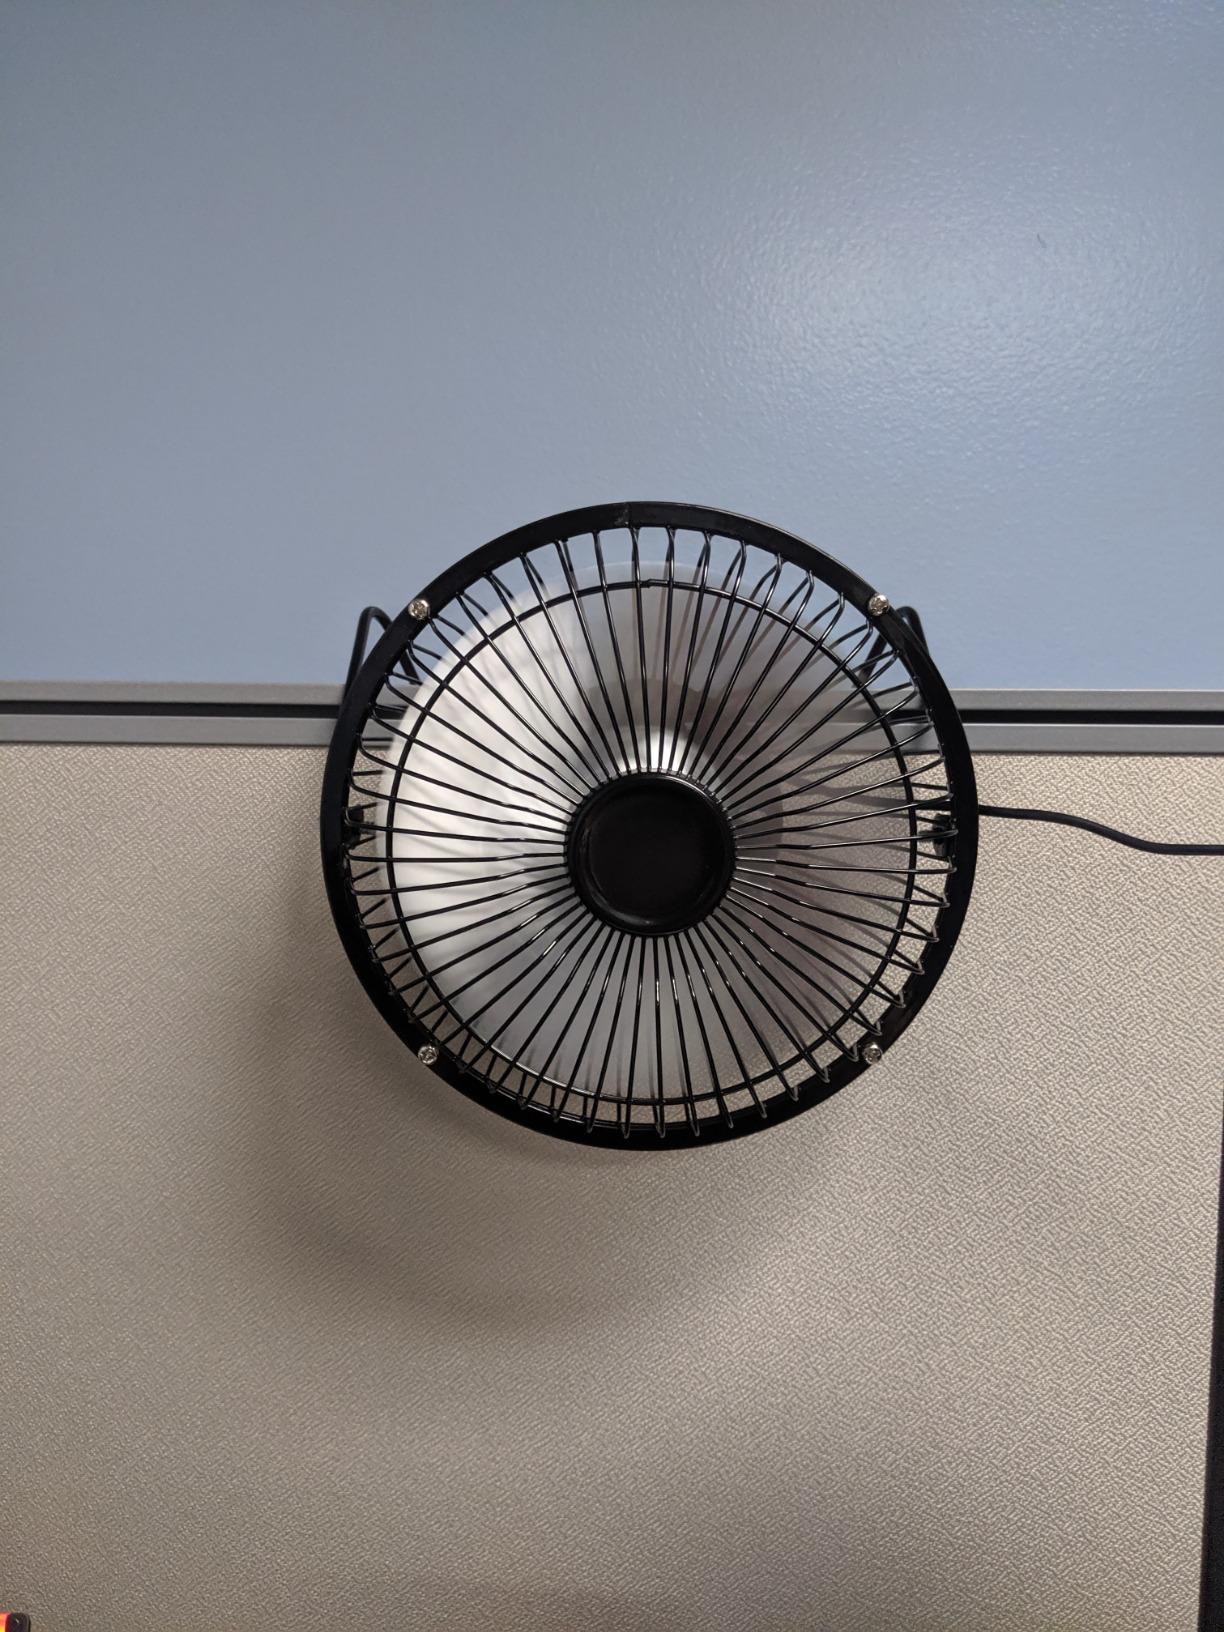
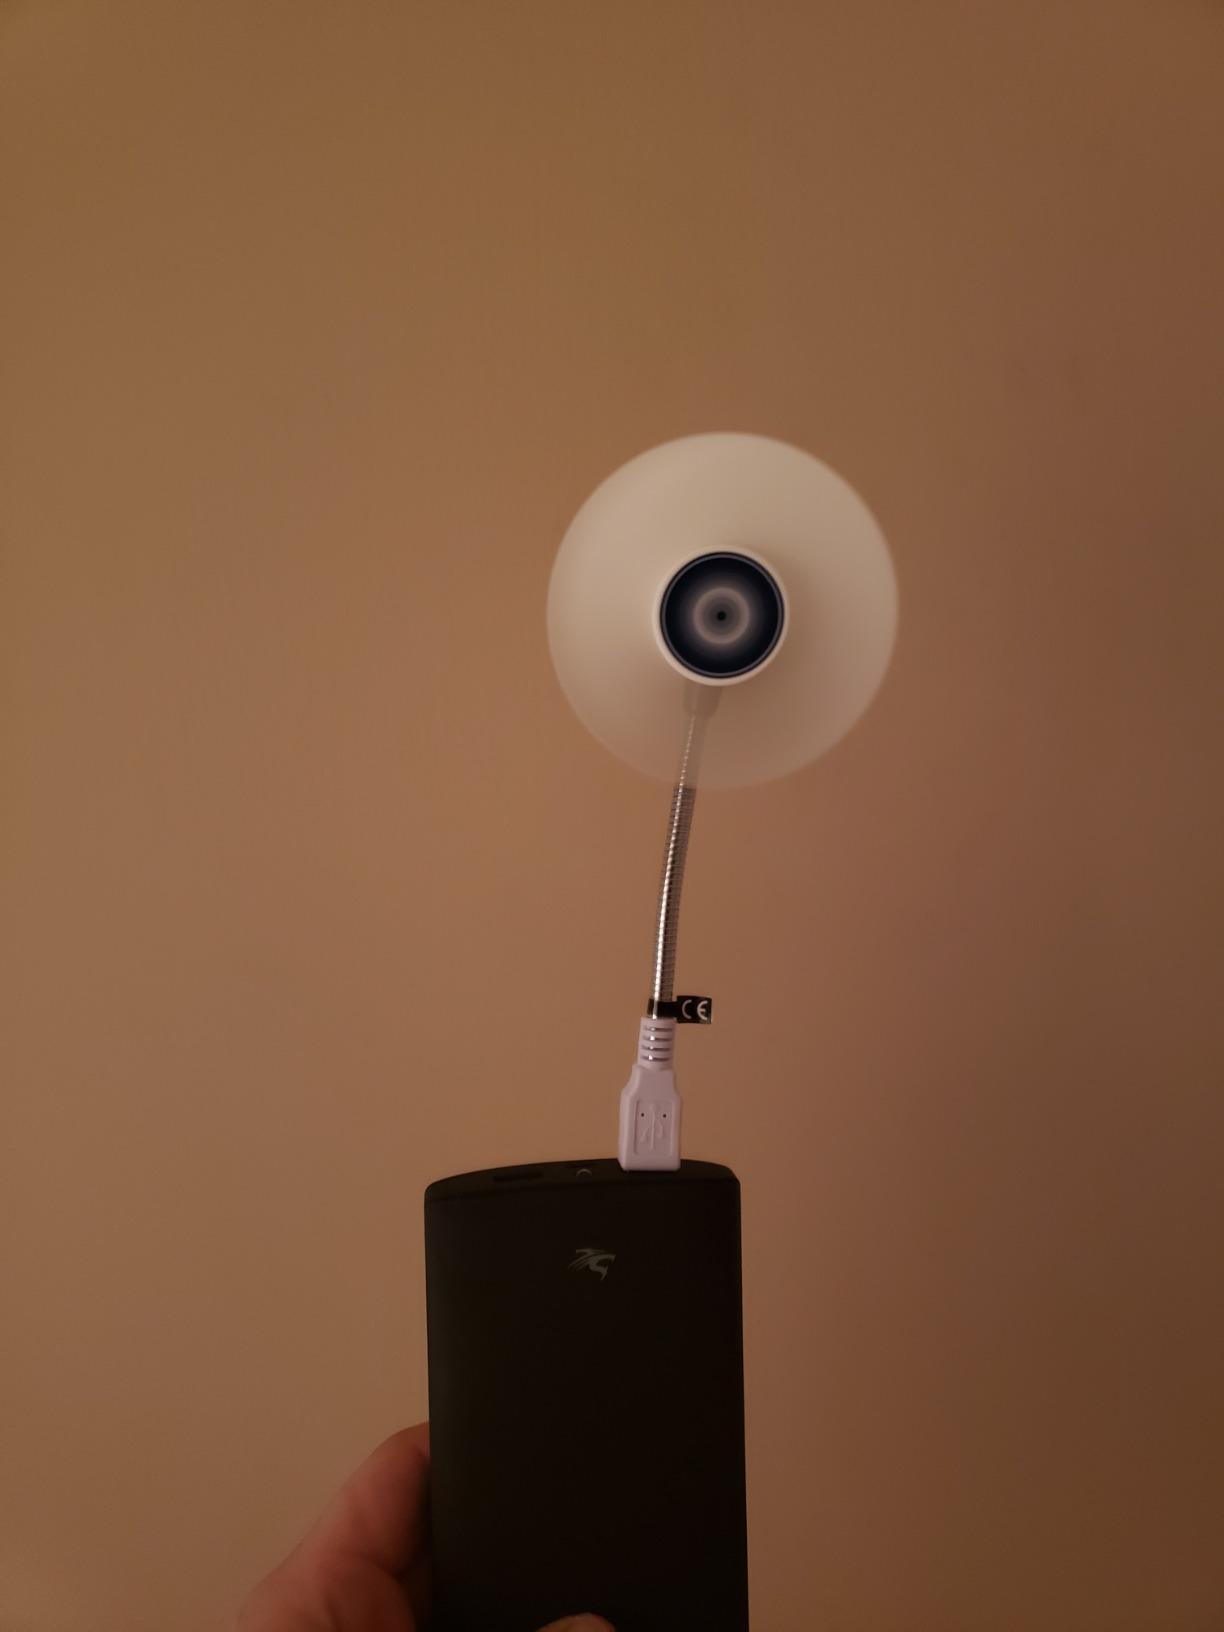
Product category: fan
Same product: no